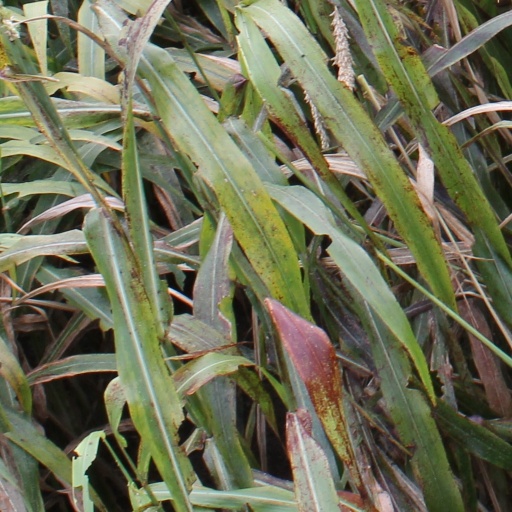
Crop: sorghum